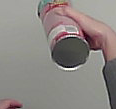
Product: pringles_original